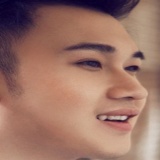
ca sĩ Dương Triệu Vũ